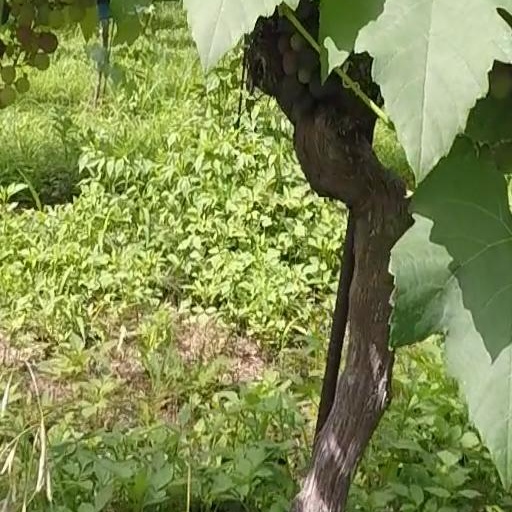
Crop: grape